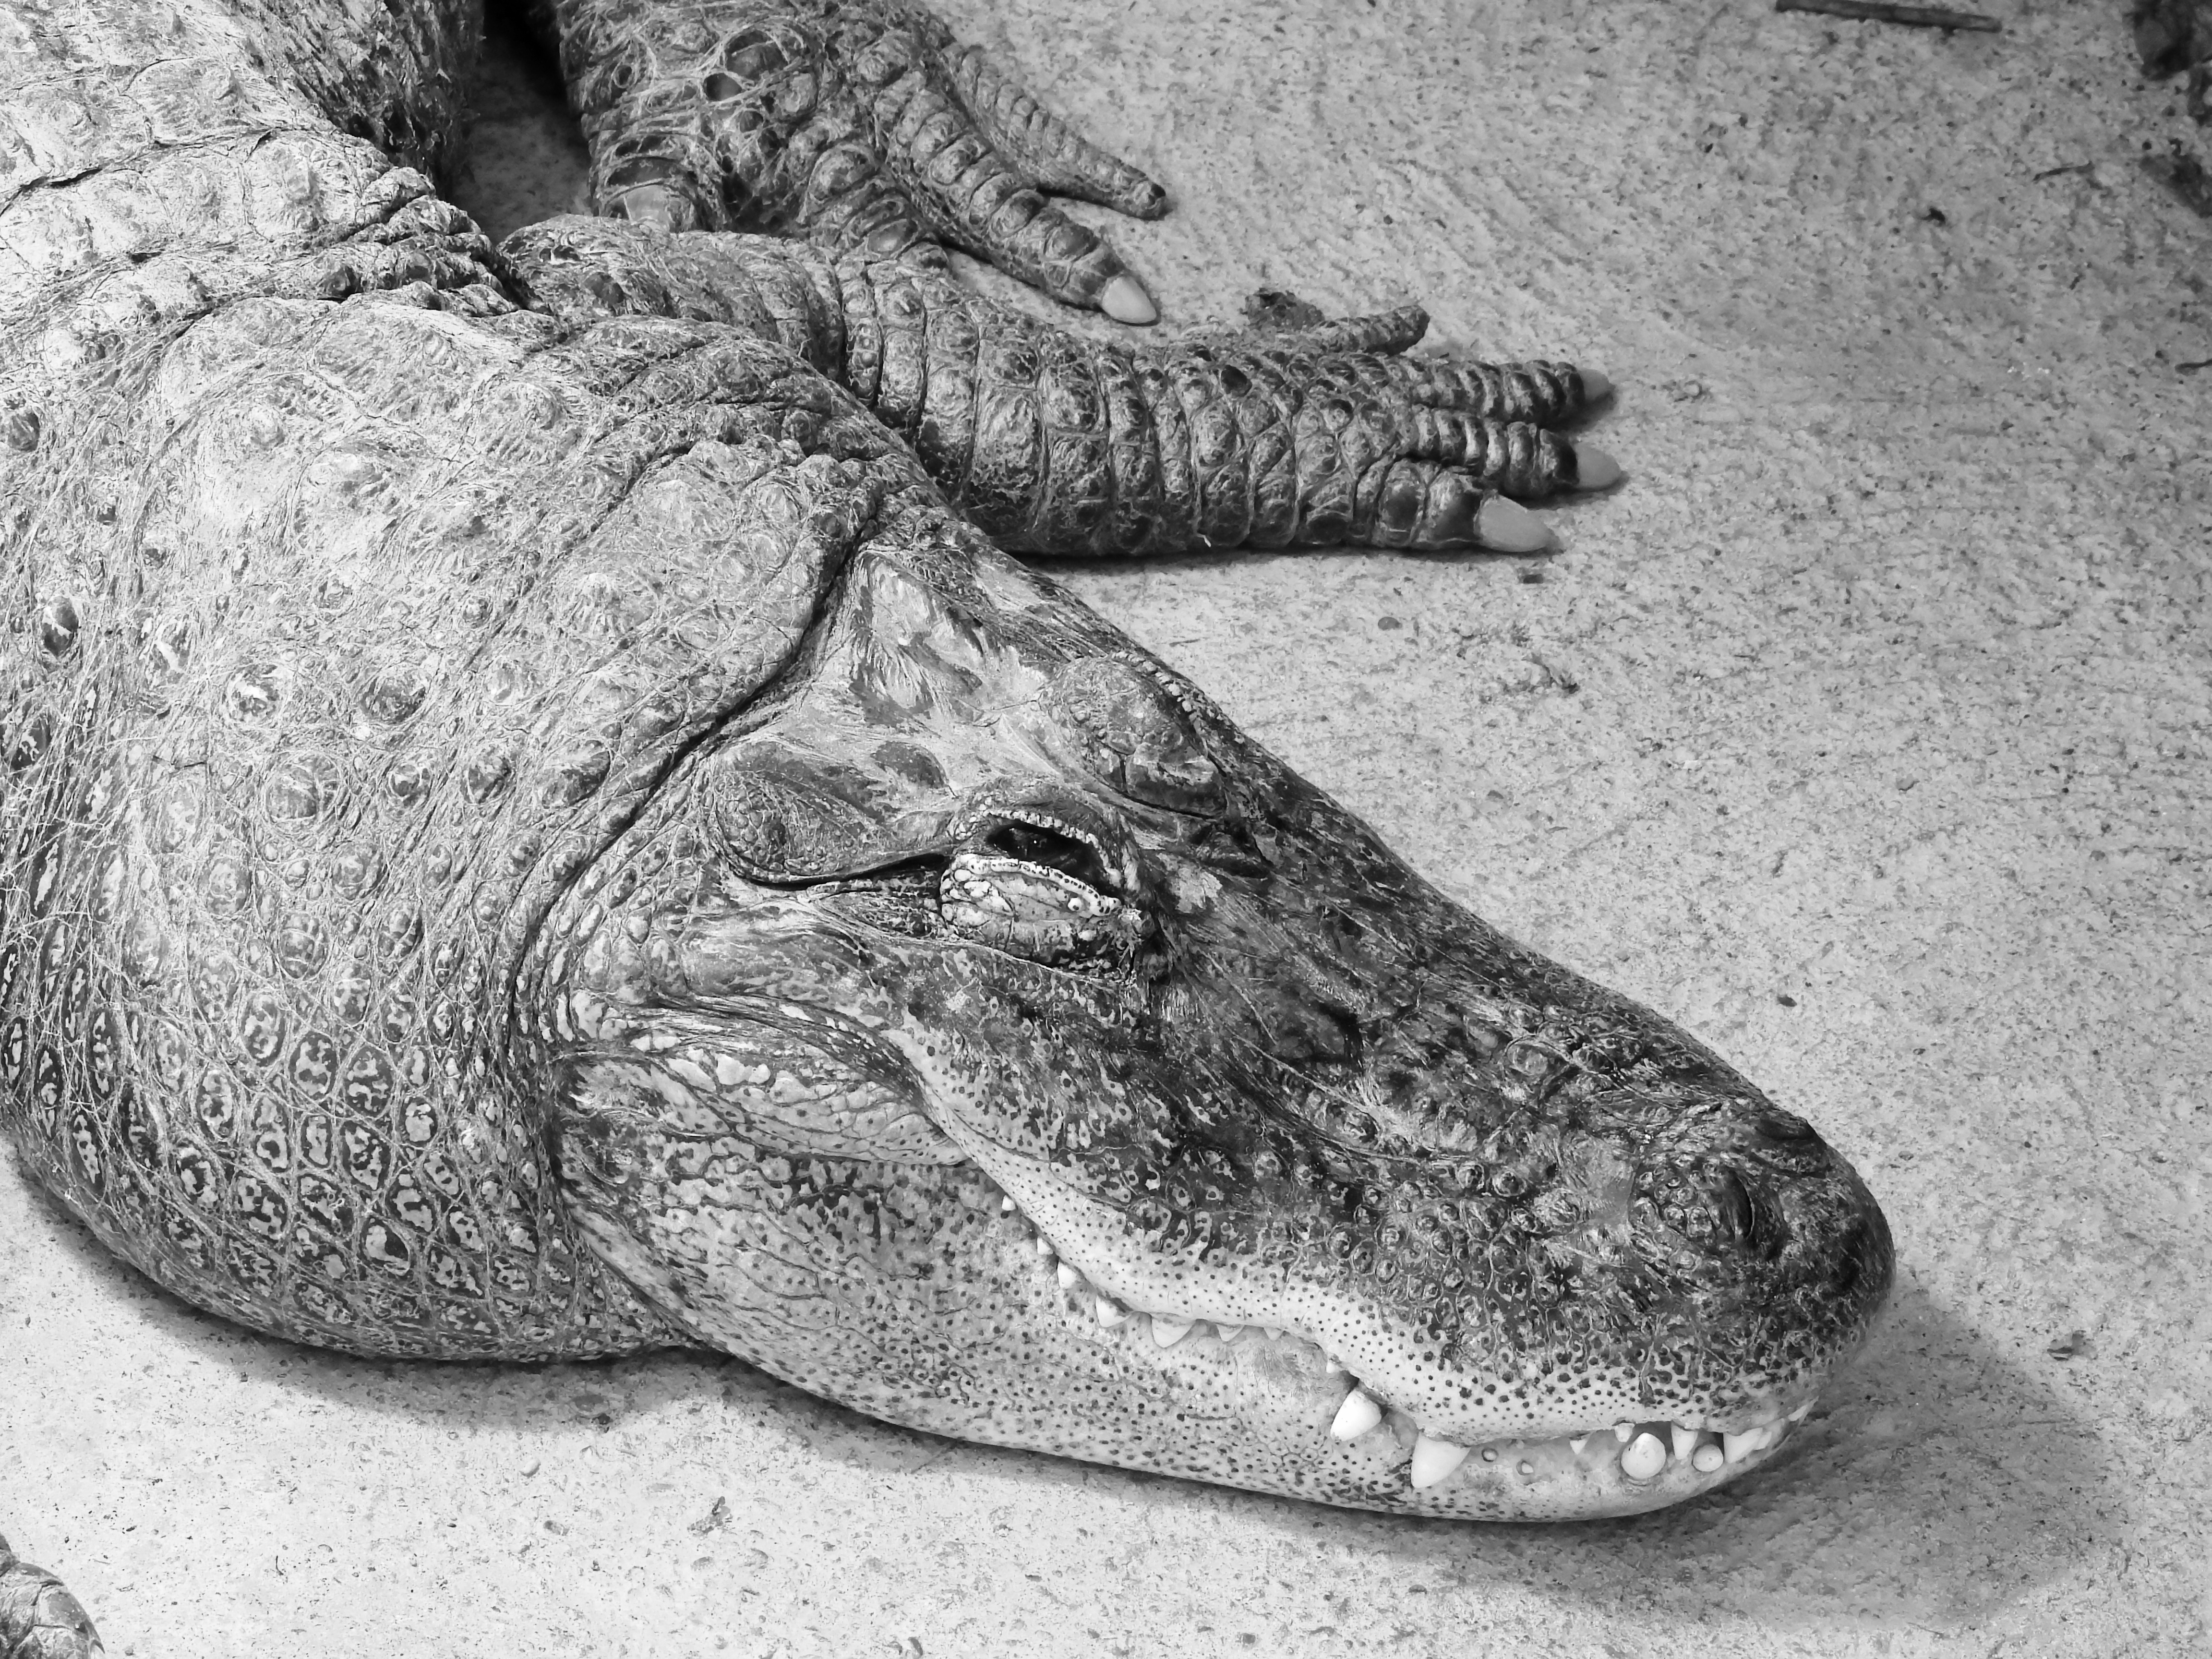
black and white, animal, predator, reptile, monochrome, fauna, lizard, crocodile, alligator, sculpture, art, sketch, drawing, dangerous, crocodilia, monochrome photography, nile crocodile